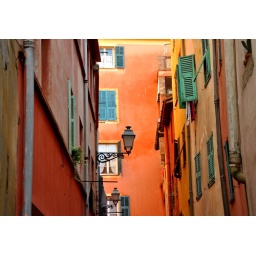
Old walls and green shutters in the Old Town, Nice.